James Lind (naturalist)

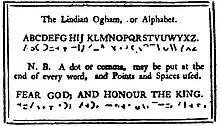
Lindian Ogham

Lind communicated extensively with Cavallo. For example, Lind communicated with Cavallo on the art of silhouette making and made silhouette portraits of George III, Queen Charlotte, and others using the 'Lind process'.